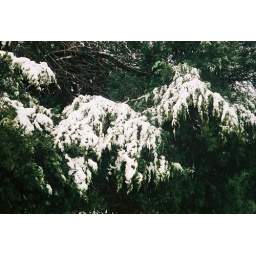
pine trees in my yard.prentiss, ms.